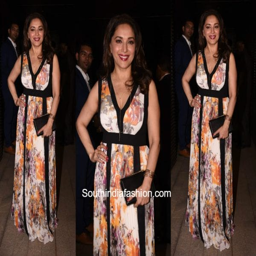
actor in a maxi dress at bash